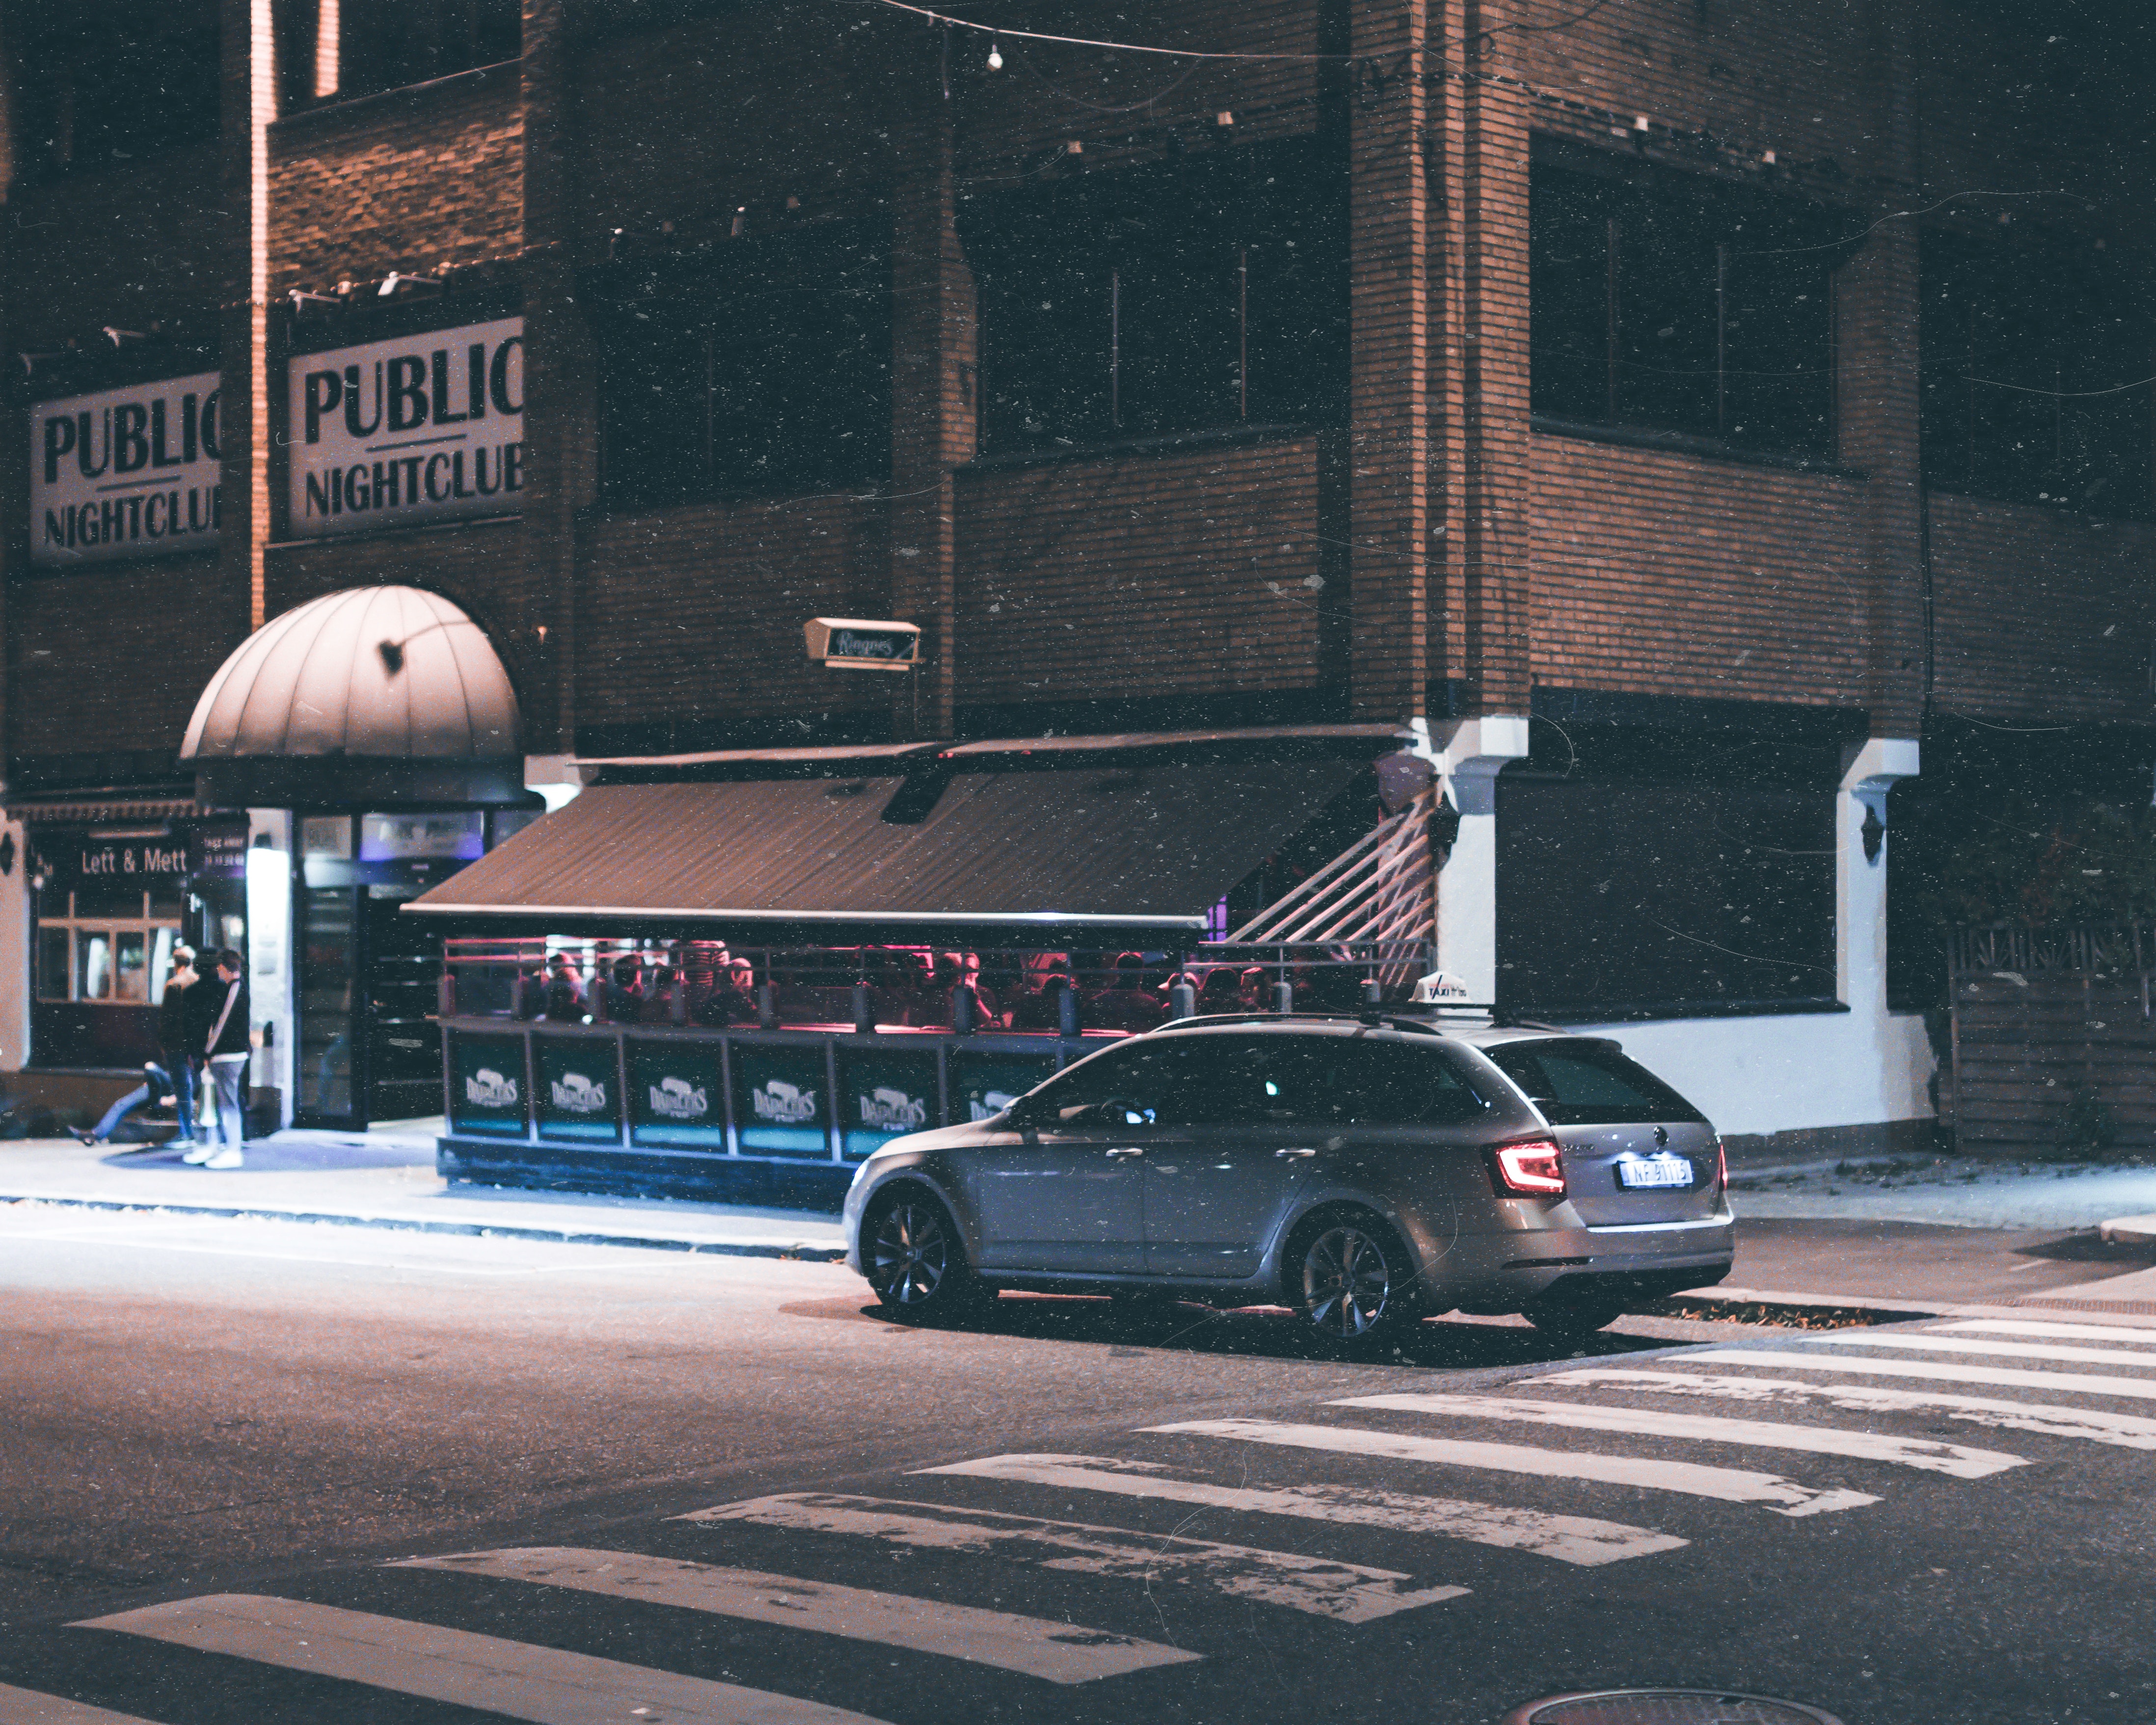
car, vehicle, urban area, luxury vehicle, road, transport, snapshot, street, infrastructure, mid size car, lane, automotive exterior, personal luxury car, pedestrian crossing, traffic, family car, subcompact car, city, compact car, automotive lighting, sports sedan, asphalt, downtown, pedestrian, automotive window part, Tints and shades, building, signage, nonbuilding structure